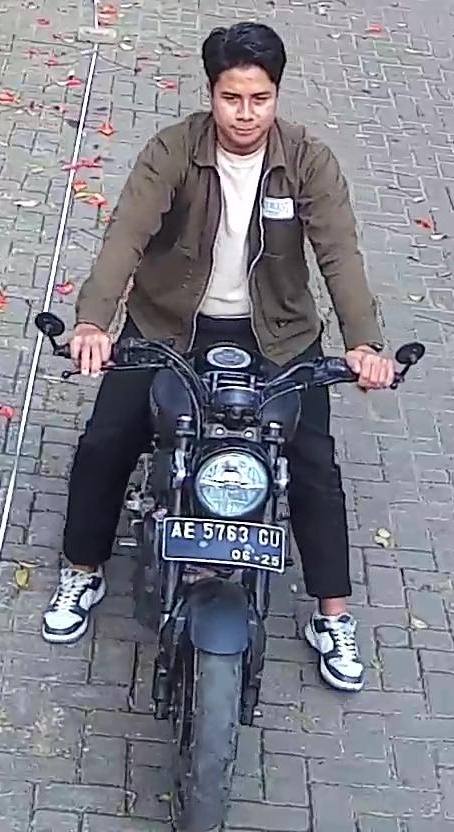
person-with-helmet: 0
person-without-helmet: 1